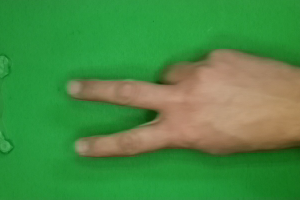
Label: scissors